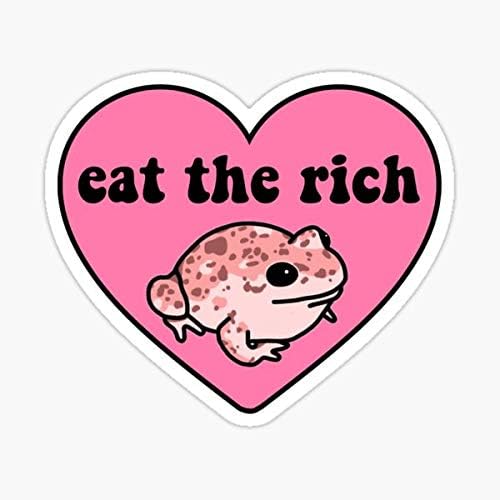
Eat The Rich Frog Sticker - Sticker Graphic - Auto, Wall, Laptop, Cell, Truck Sticker for Windows, Cars, Trucks
Category: Computers
Stickers are made with high quality eco-solvant ink. Made in the USA
Features: High quality peel and stick sticker that can be applied to any clean smooth surface. | UV and Water resistant - Will last for a long time and can be used outdoors. Sunshine or rainfall! | Made and shipped from the United States of America. Backed up with 30 Day Money Back Guarantee